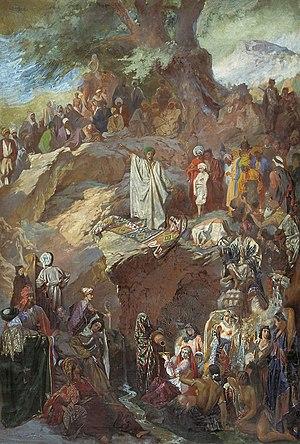
Mahomet, également dit Muḥammad ou Mohammed, de son nom complet Abū al-Qāsim Muḥammad ibn ʿAbd Allāh ibn ʿAbd al-Muṭṭalib ibn Hāshim, est un chef religieux, politique et militaire arabe issu de la tribu de Quraych. Fondateur de l'islam, il en est considéré comme le prophète majeur. Selon la tradition islamique, il est né à La Mecque vers 570 et mort à Médine en 632.